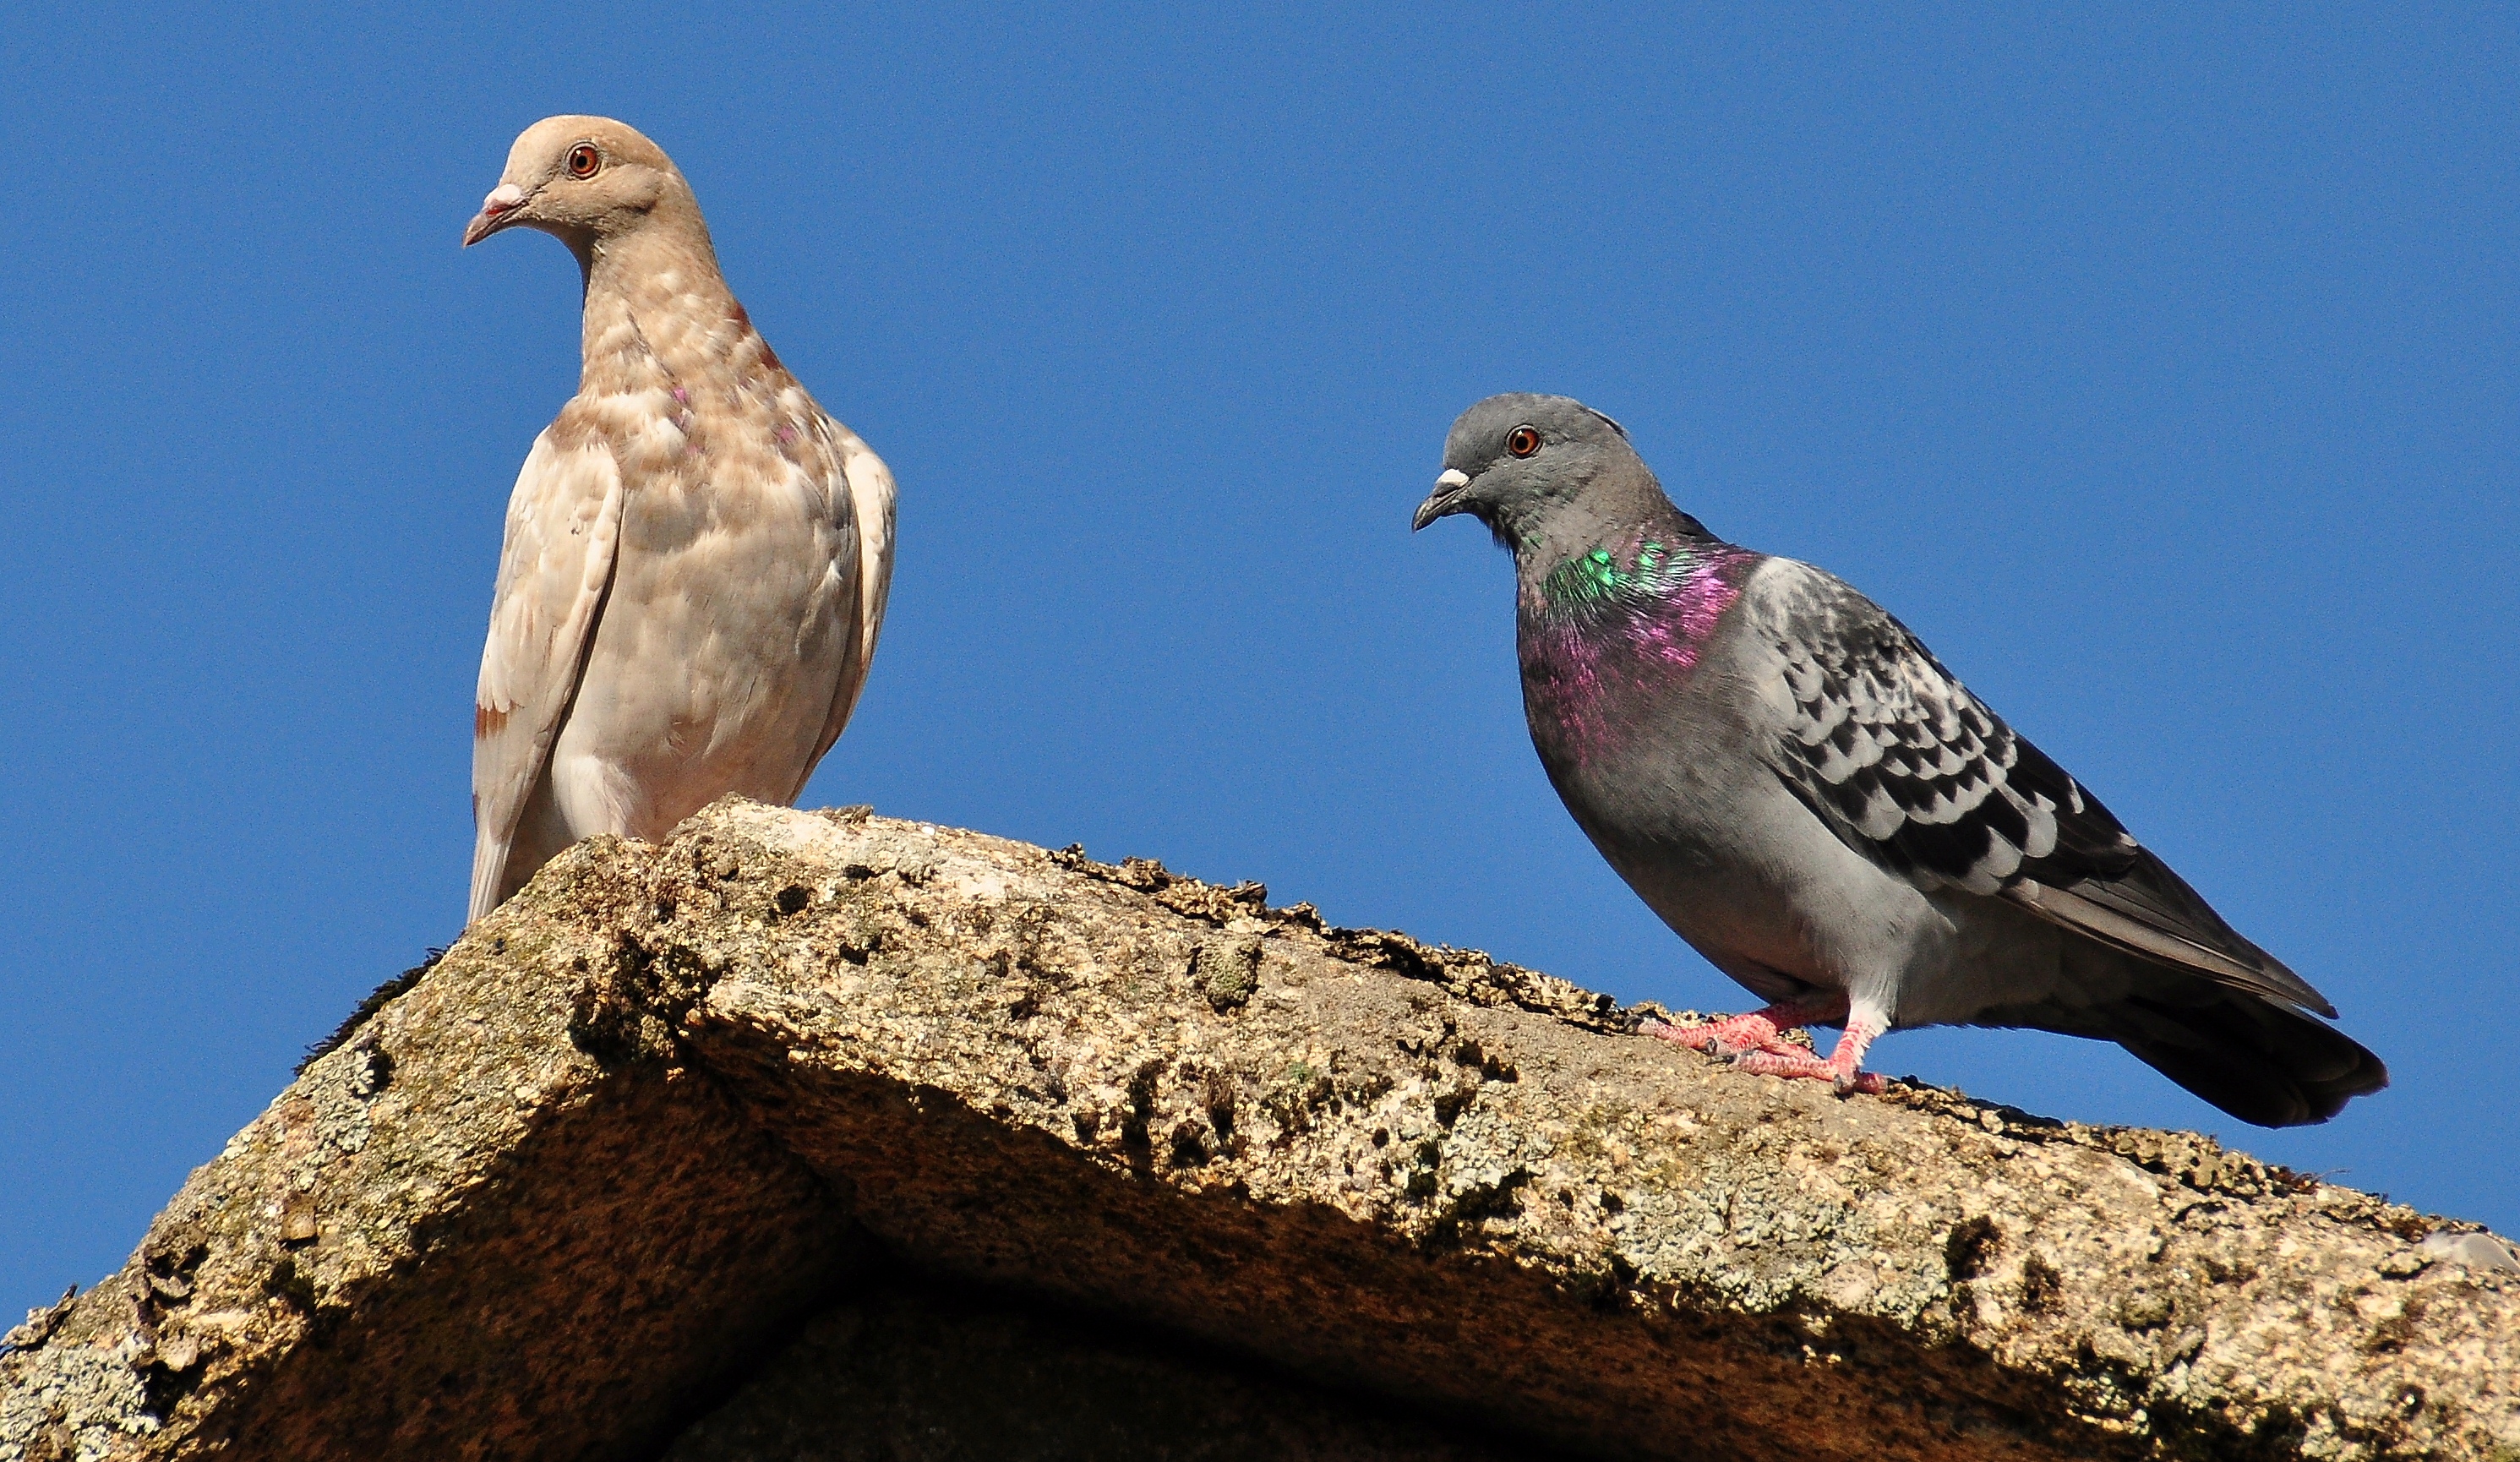
bird, wing, wildlife, beak, fauna, animals, vertebrate, ggl1, animales, nikond5100, pigeons and doves, stock dove